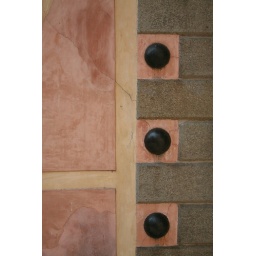
Cannon balls in the wall of a building in Venice, Italy.